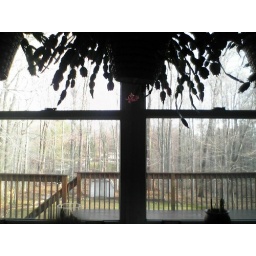
the view from a kitchen window in Suburbia. I think the trees look prettier in winter, without leaves.